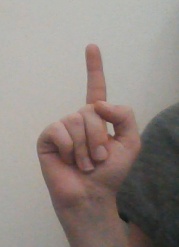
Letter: bb